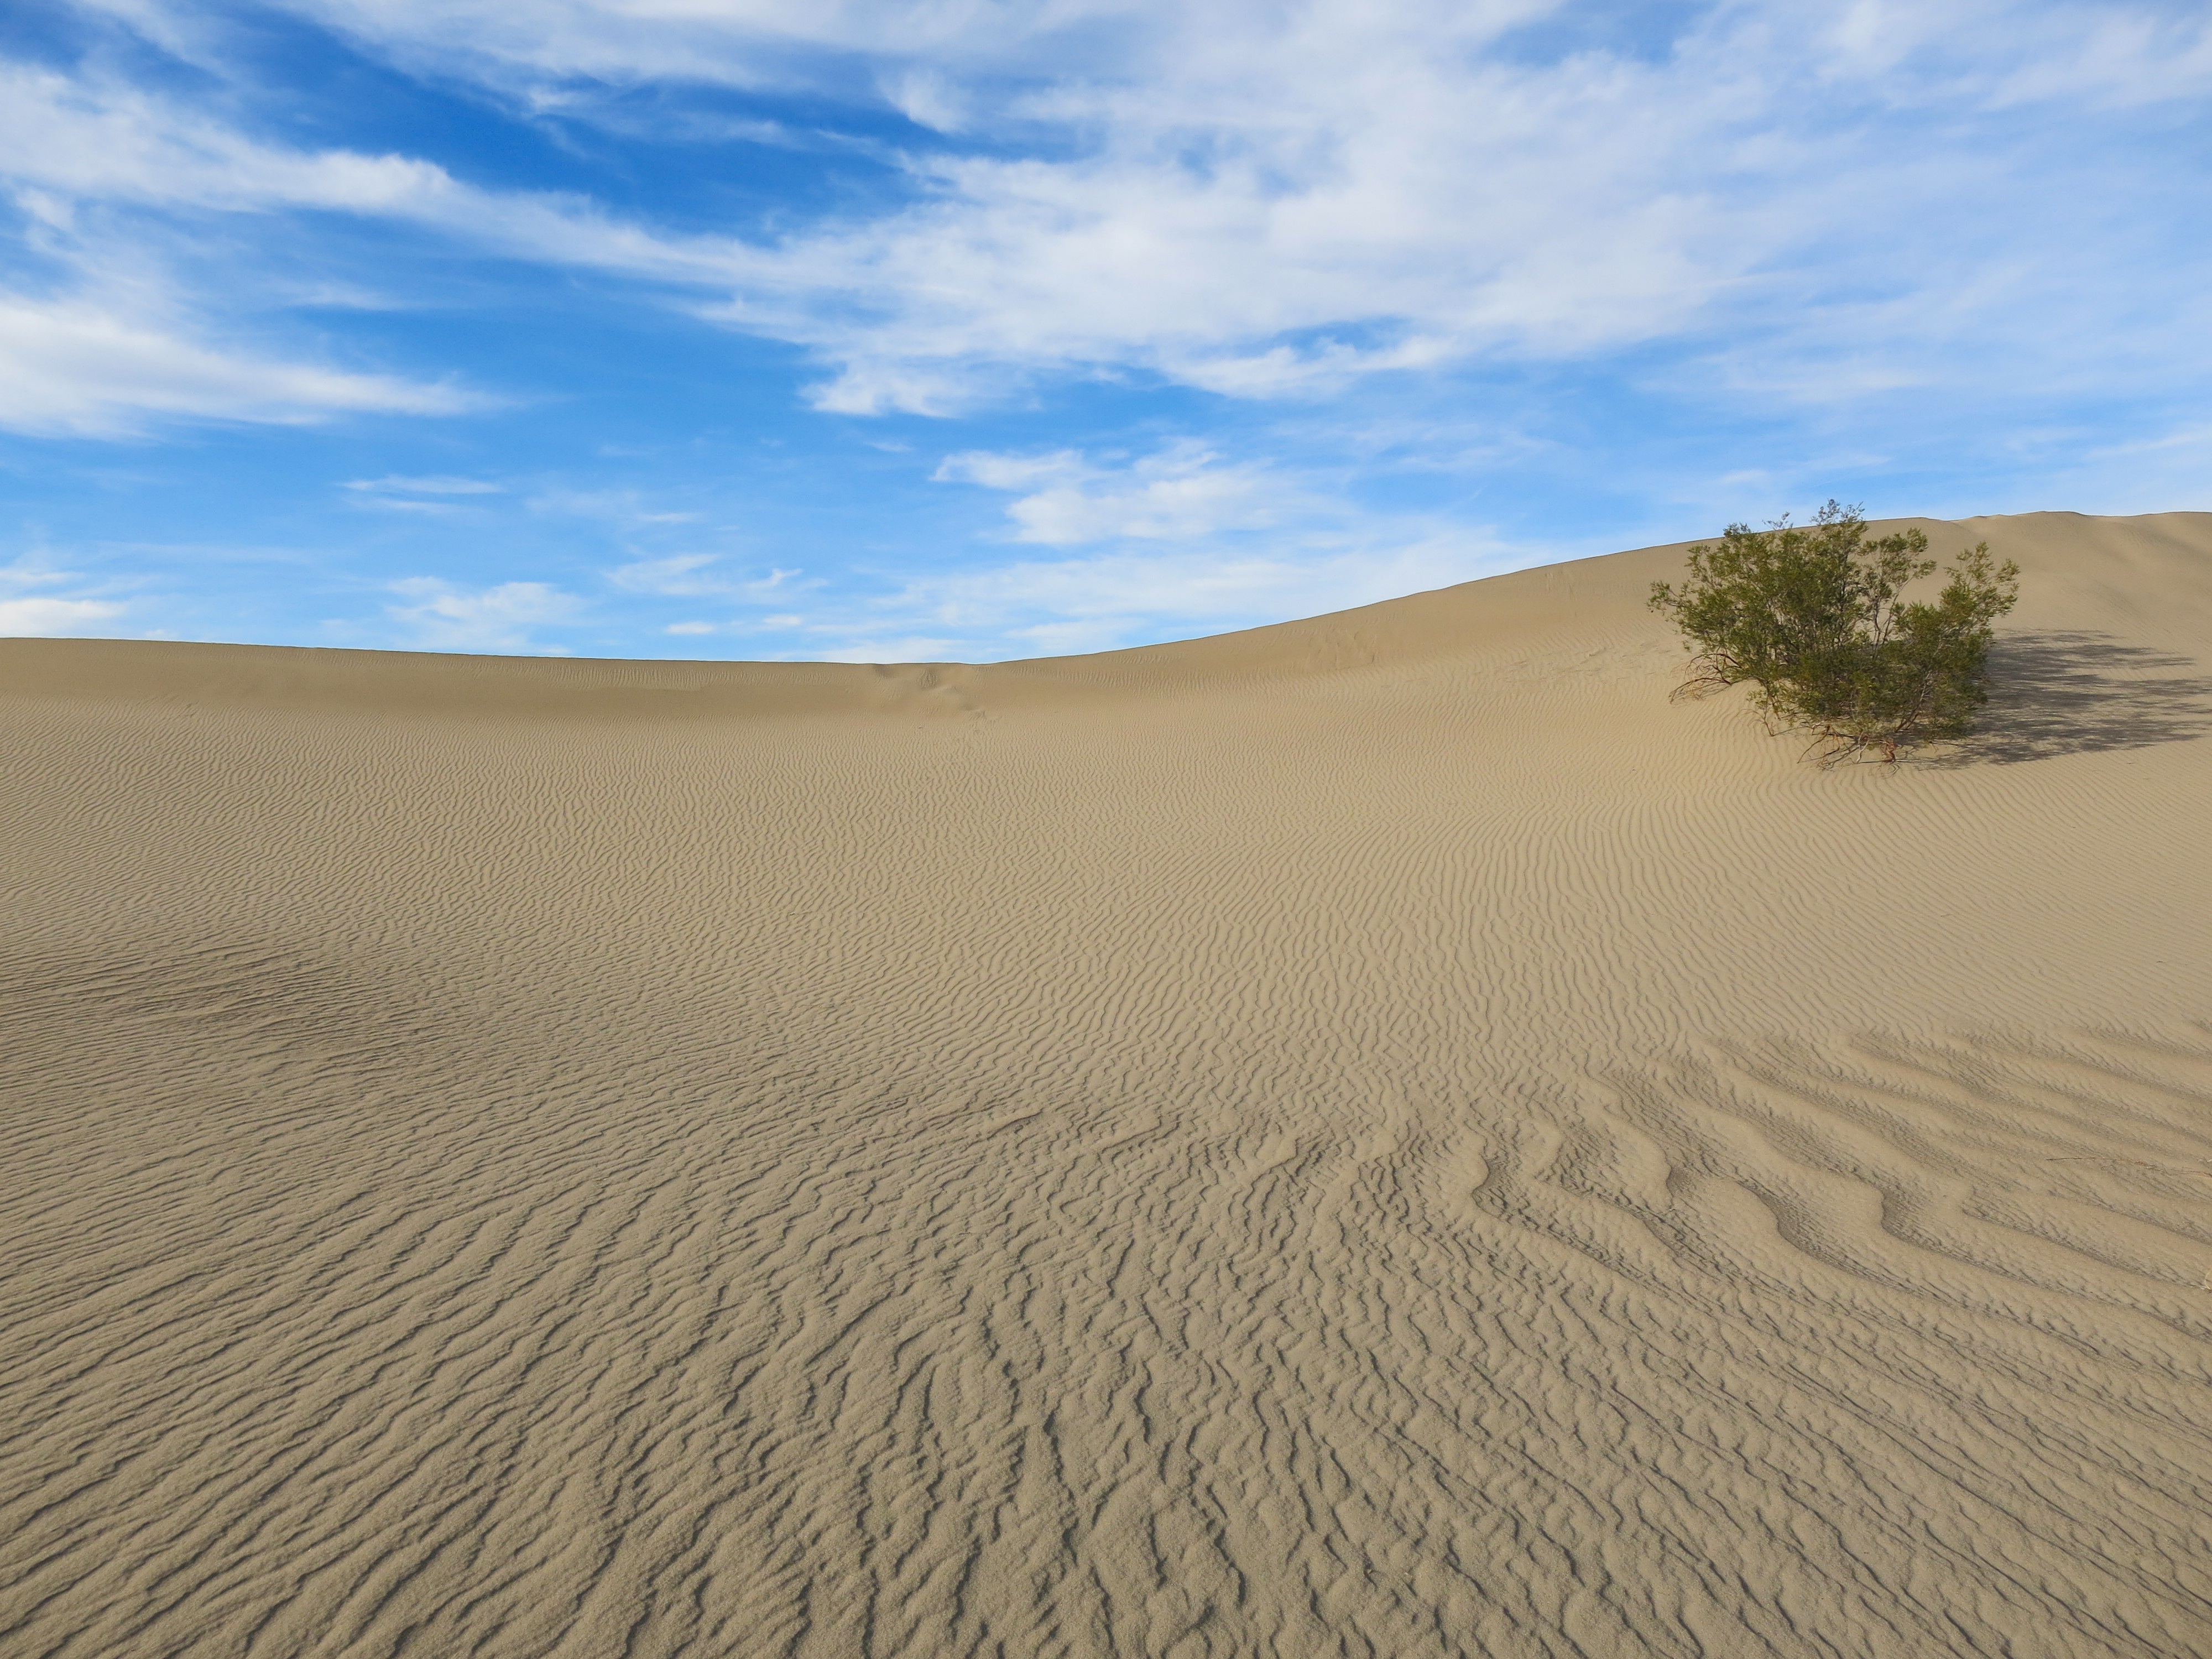
landscape, sand, desert, dune, material, grassland, habitat, ecosystem, landform, erg, natural environment, geographical feature, aeolian landform